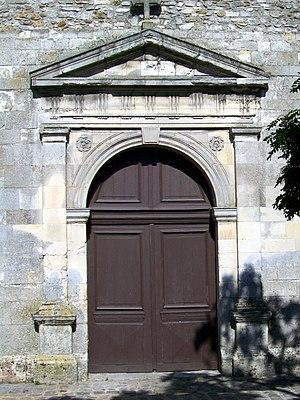
Le portail Renaissance de l'église Saint-Martin.
L'église Saint-Martin est une église catholique paroissiale située à Mareil-en-France, en France. De l'extérieur, seuls le clocher et la façade occidentale du milieu du XIXᵉ siècle sont visibles depuis le domaine public, et dénués d'intérêt. Tout le reste de l'église a été édifié pendant une unique campagne de construction au début du dernier quart du XVIᵉ siècle, et séduit par l'homogénéité et la qualité de son architecture Renaissance. L'ordonnancement et la sculpture monumentale portent la signature artistique du maître-maçon Nicolas de Saint-Michel, de Luzarches, et montrent une ressemblance frappante avec l'église Saint-Martin d'Attainville. À l'instar de toutes les autres églises bâties par le même architecte, le voûtement d'ogives et la disposition générale sont hérités de l'architecture gothique, mais si l'on ne regarde que les supports, l'on pourrait se croire dans un édifice antique. Ce qui distingue l'église de Mareil-en-France est son plan exceptionnel avec déambulatoire complet, sans chapelles rayonnantes, mais avec une enfilade de chapelles peu profondes tout autour de l'église, grâce à des contreforts tournés vers l'intérieur.